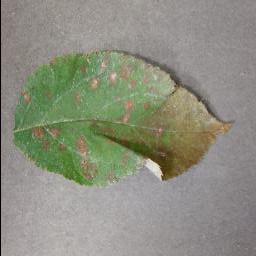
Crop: apple
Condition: cedar_rust